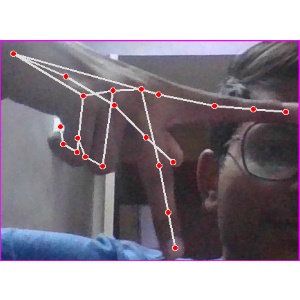
अक्षर: प